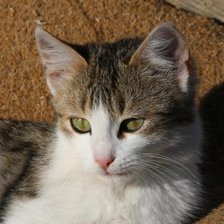
Label: animals